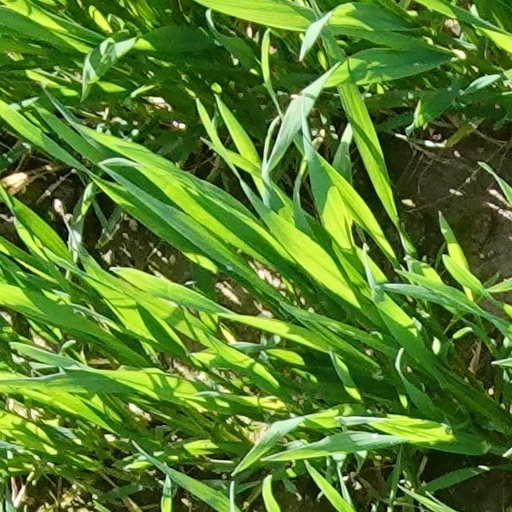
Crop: wheat